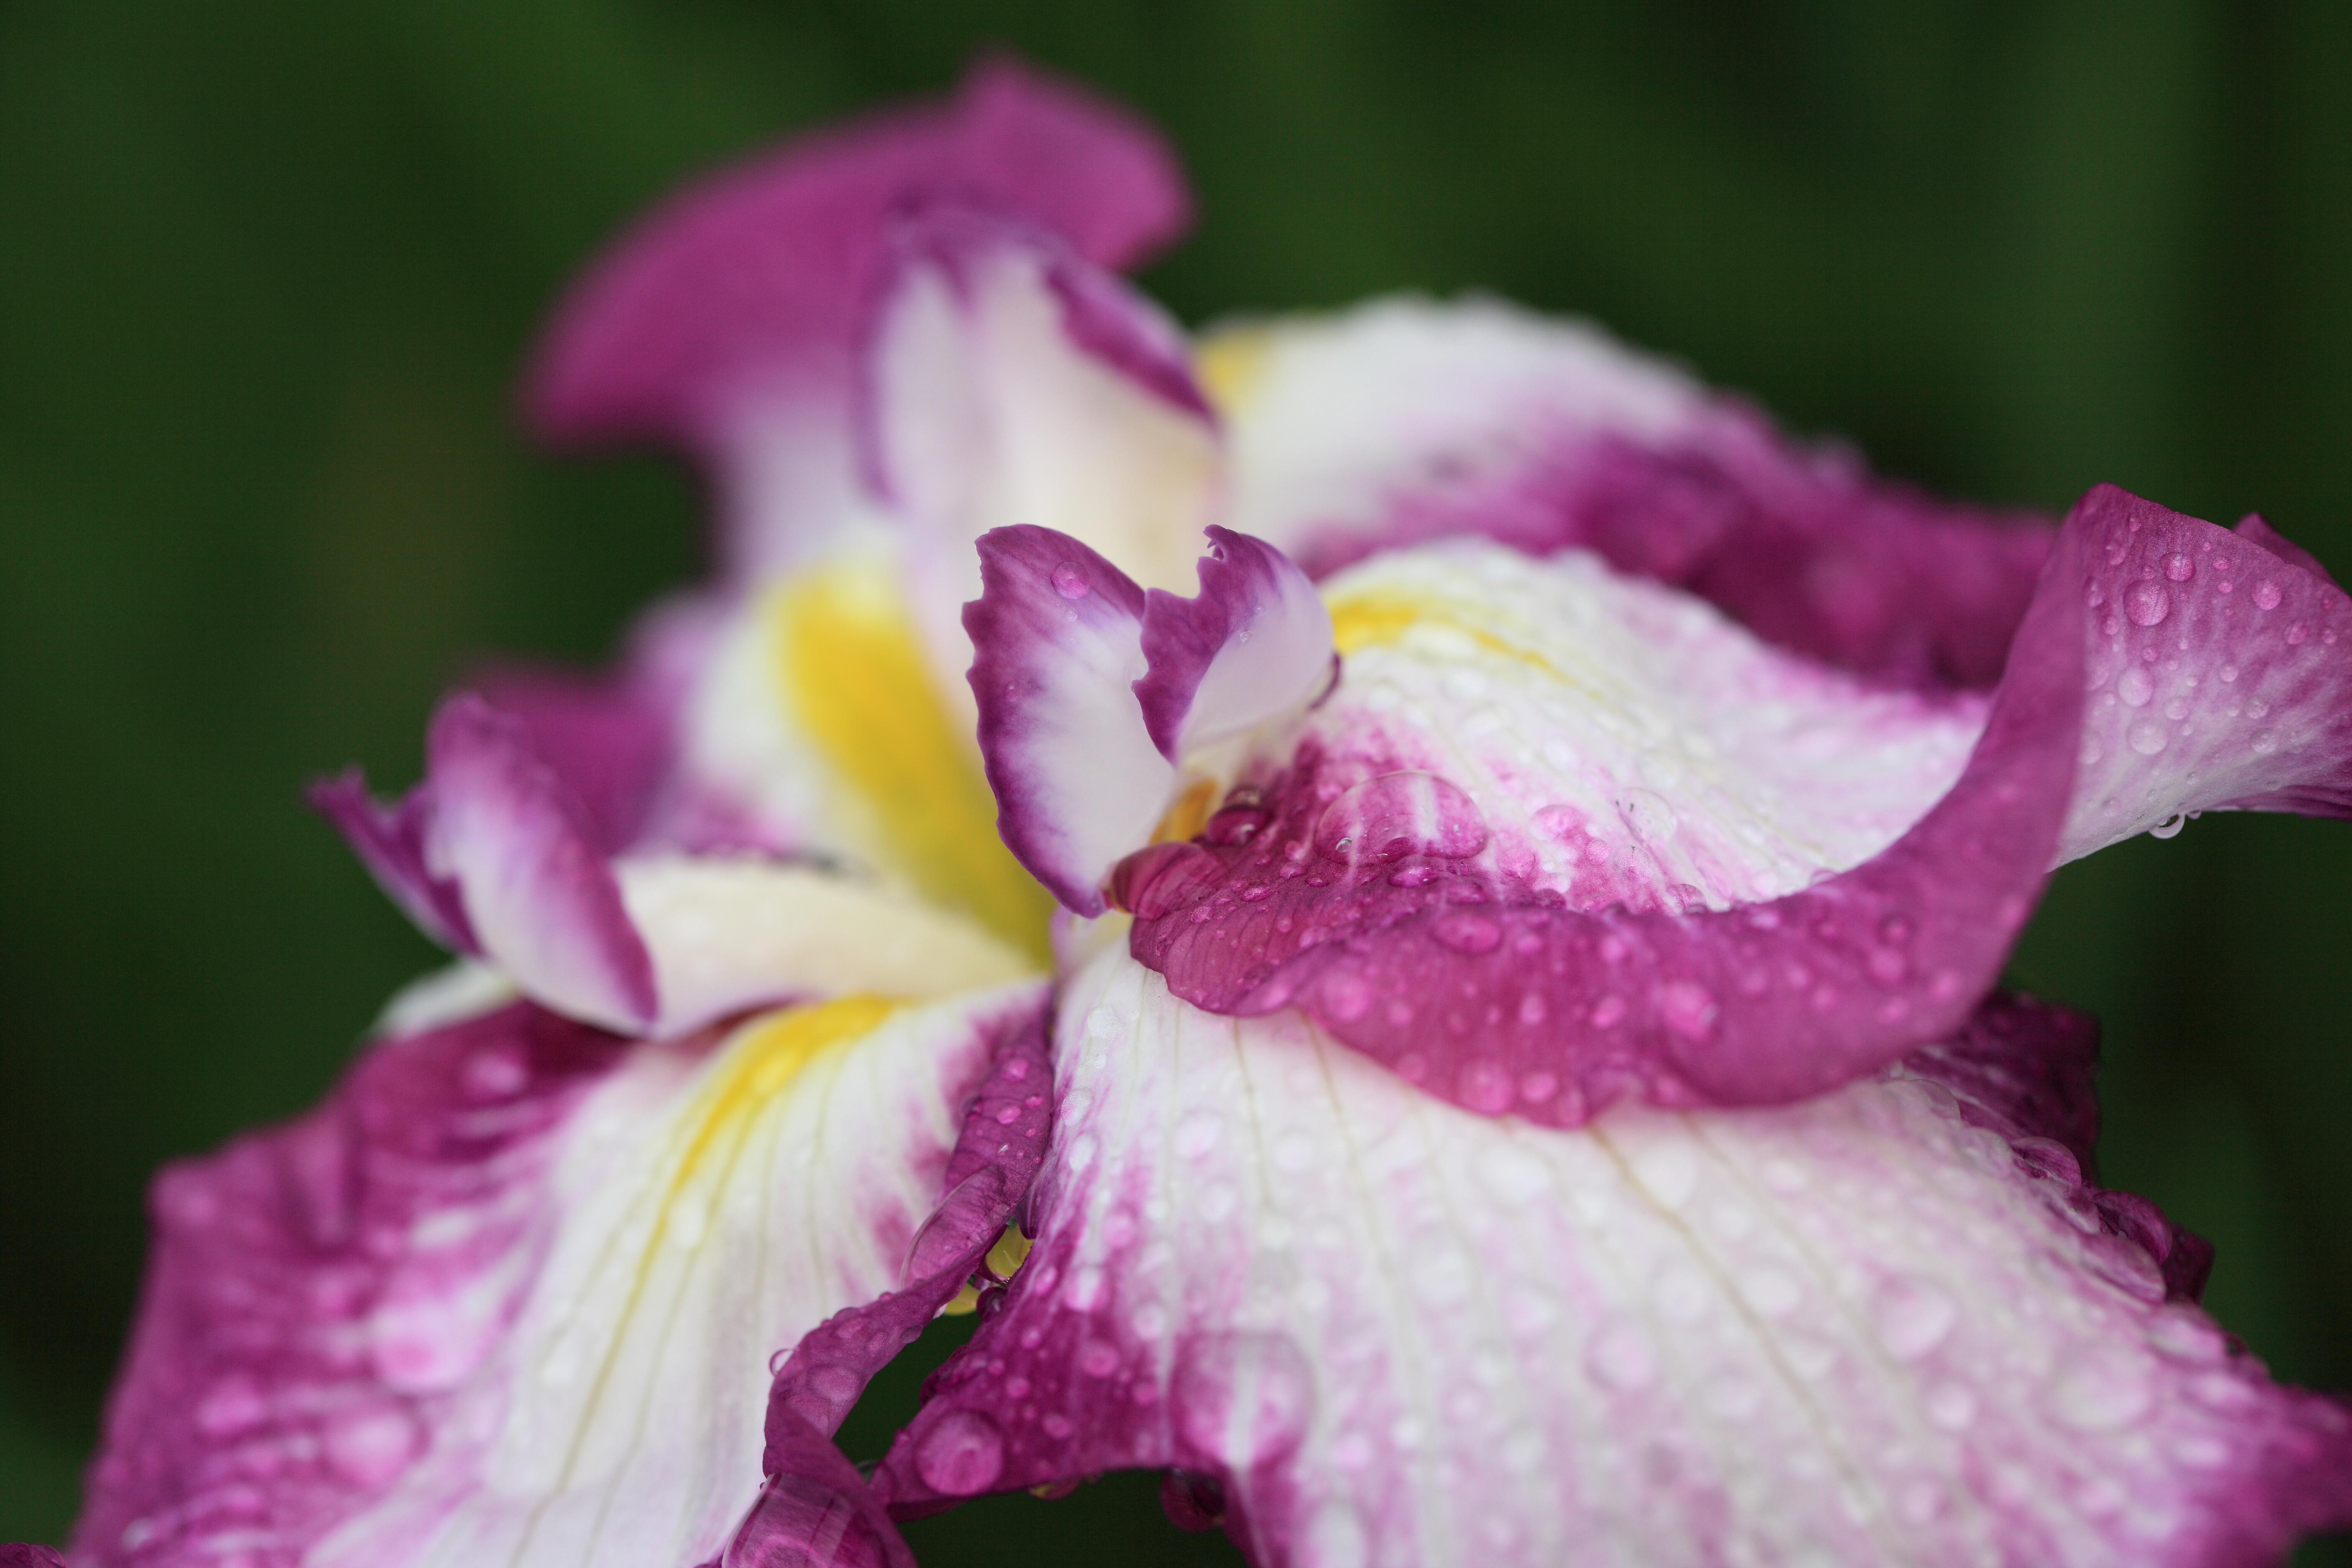
blossom, plant, flower, petal, high, pink, flora, orchid, iris, eye, 5d, hires, markii, hi, res, resolution, taxonomybinomial, ensata, gladiolus, macro photography, irisensata, flowering plant, cattleya, land plant, iris family, christmas orchid, cattleya labiata